Shantian station

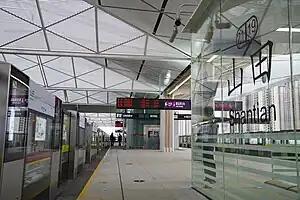
Platform 2

Shantian station, is an elevated station of Line 21 of the Guangzhou Metro. It started operations on 28 December 2018.